Describe the emotion expressed in this image:  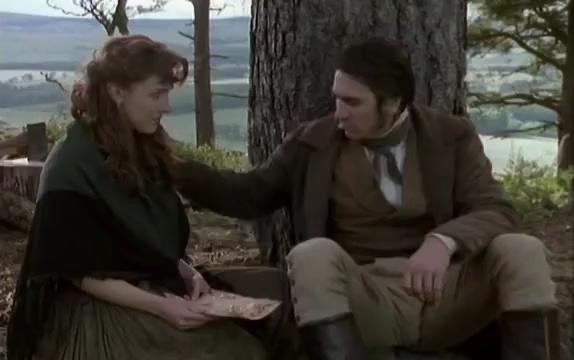
This person displays Suffering, valence and arousal with moderate intensity.